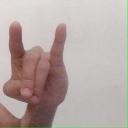
अक्षर: च